Mar Behnam Monastery

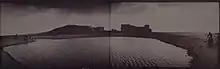
Syriac Catholic Monastery of Mar Behnam, May 1909, taken by Gertrude Bell

The monastery was renovated in 1986, and was visited by thousands of Christians and Muslims yearly until ISIS took control of the area.